Living for the Weekend (The Saturdays album)

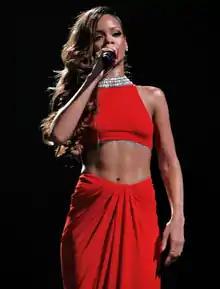
The Saturdays said it was an honour to be signed to the same label as Rihanna ("pictured").

In order to promote themselves around the United States, they performed at opening ceremonies such as MTV Video Music Awards. The group later thanked their US label for giving them a chance in the United States. The band said that their new record label[s] made them feel welcome which helped them settle in and made them feel a lot more comfortable and they felt like a "weight off their shoulders". The Saturdays said they have a lot of respect for the label[s] and said it was an "honor" to be a part of their music group as they have enjoyed massive success with their artists, such as: Mariah Carey, Kanye West, Rihanna, 2 Chainz, Neon Trees and more. The band announced that they would release an extended play in North America in early 2013. The EP was officially released in North America on 27 January 2013, entitled "Chasing the Saturdays". The EP would be released once they debuted their reality television show, entitled the same name, which it would act as a promotion for the band in America. The EP would feature the band's first American single, "What About Us" as well as previous singles which massive hits in their native, including: "All Fired Up", "Higher", which featured guest vocals from Flo Rida, "Notorious" and "Ego". According to "E!" president Suzanne Kolb, "The Saturdays are a pop phenomenon with magnetic appeal and tremendous talent, and we are excited to capture their next chapter as they win over the hearts and playlists of America," adding that "'Chasing the Saturdays' is a perfect addition to E!'s popular Sunday night reality block, which continues to deliver can't miss original programming to viewers year-round." After its premiere in their native, "Chasing the Saturdays" became one of the most watched show on "E!", in the United Kingdom. They also performed at the 70th Golden Globe Awards.